Elstree Studios (Shenley Road)

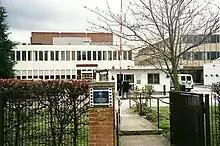
The Main Gate entrance at Shenley Road (late 1990s).

By 1927, Maxwell controlled all the stock, and the company was renamed British International Pictures (BIP) and the second stage was ready for production in 1928. Maxwell placed Alfred Hitchcock under contract in a 3-year, 12-picture deal, and after several silents, he was responsible for "Blackmail" (1929), the first British released, which was produced at the studios. At the end of the silent-film era, six new sound stages were built; three of these were sold to the British & Dominions Film Corporation with BIP retaining the remaining stages. "Elstree Calling" (1930), made by BIP, was reputedly Britain's first musical film.